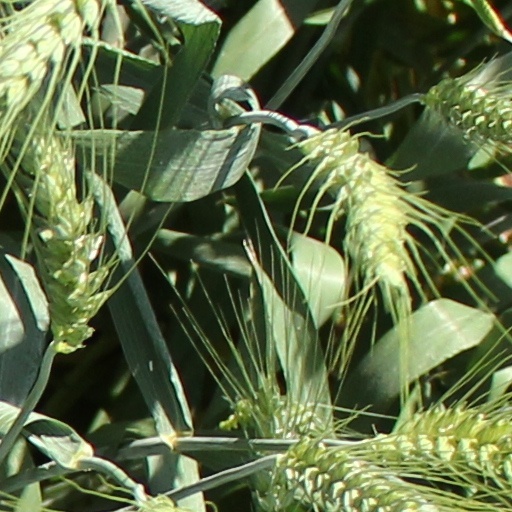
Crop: wheat